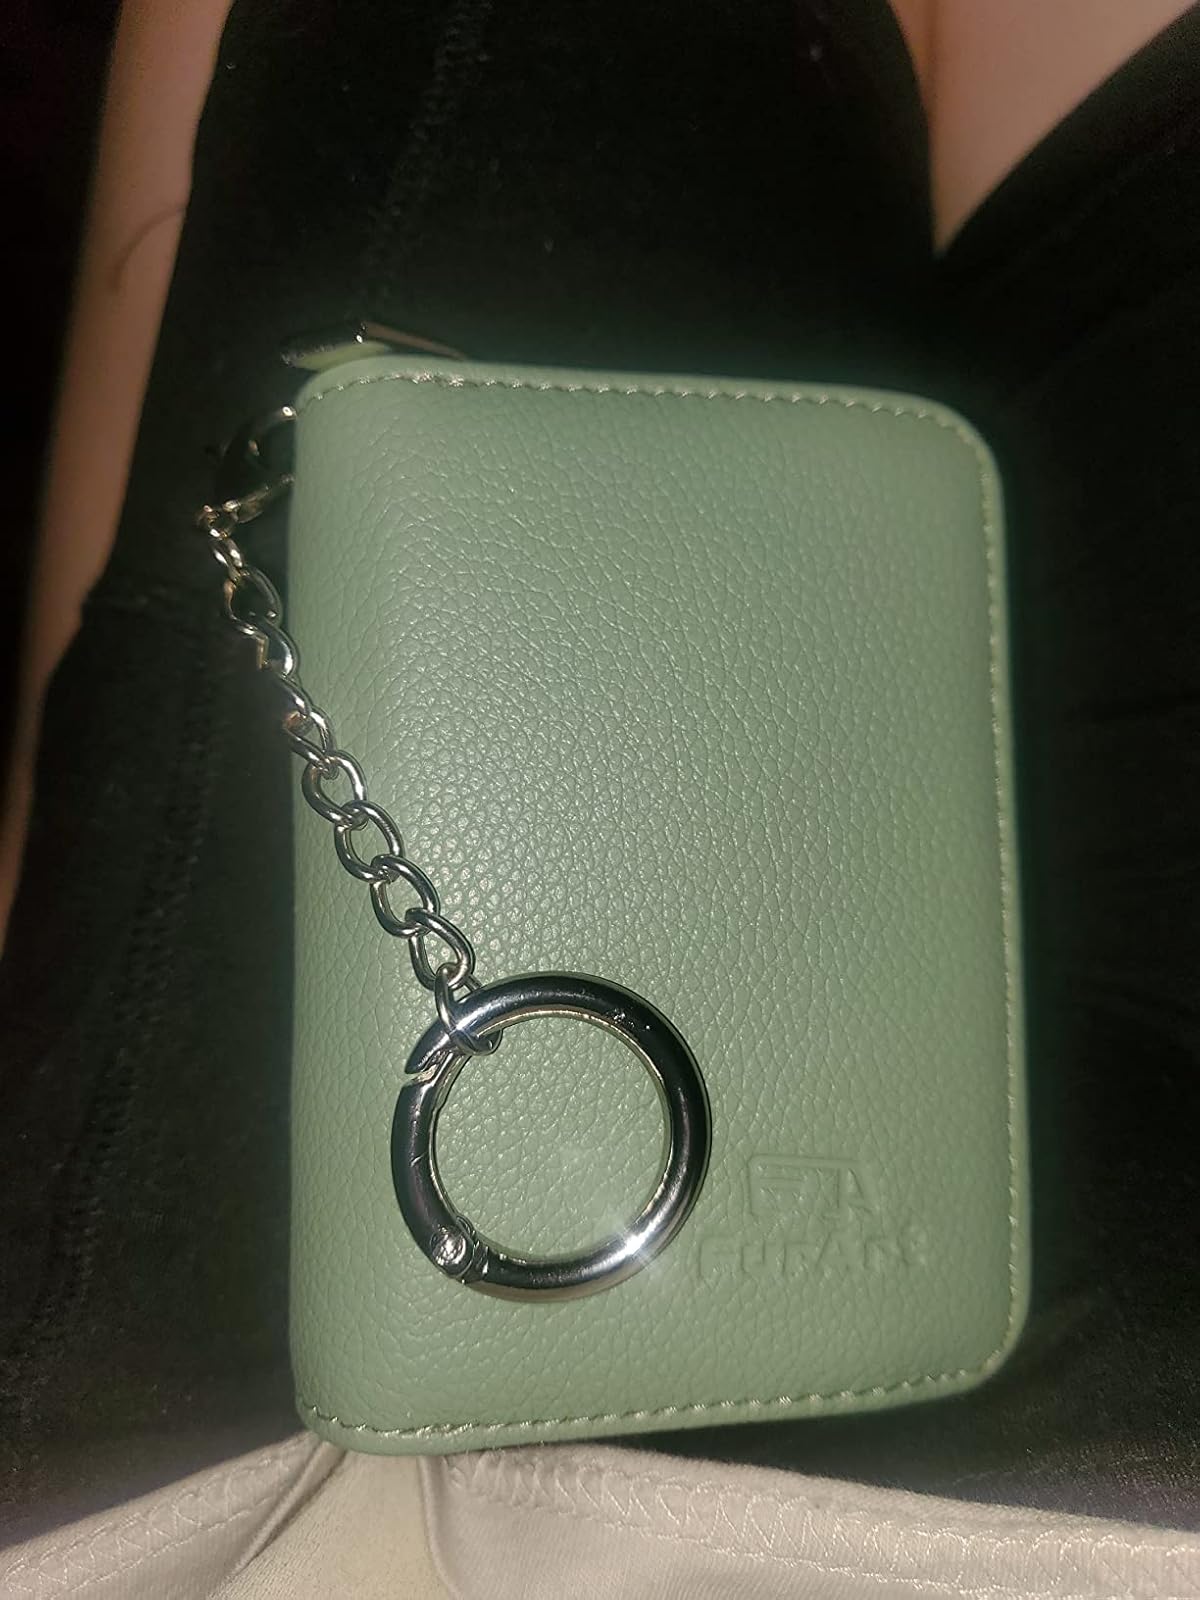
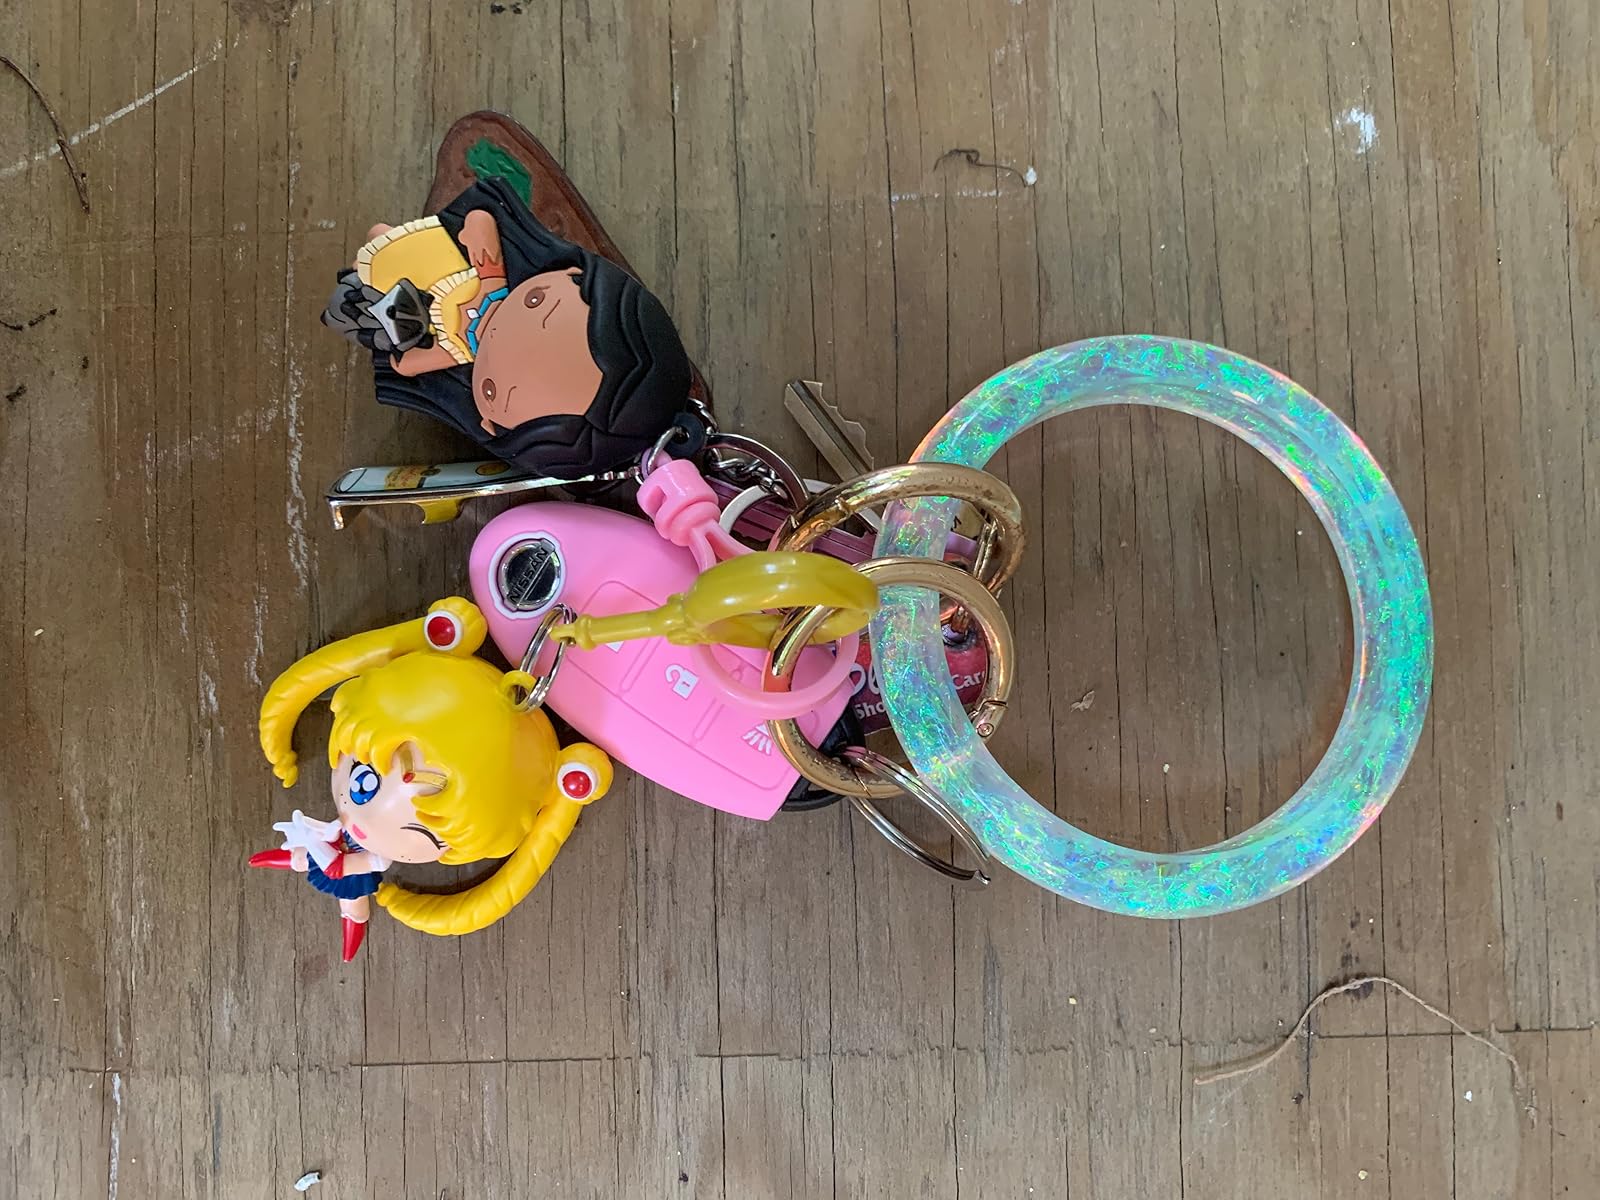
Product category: accessories_keychain
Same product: no